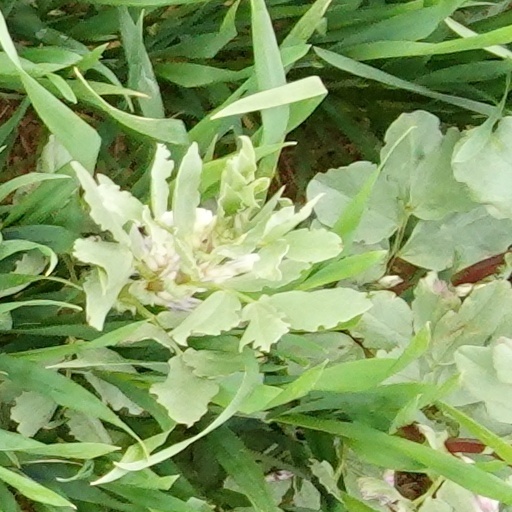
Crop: wheat